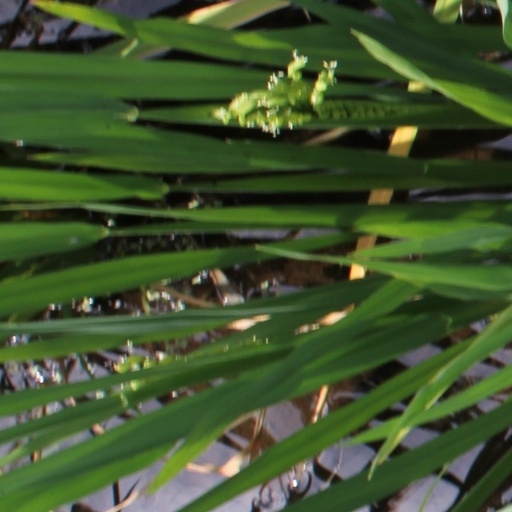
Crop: rice